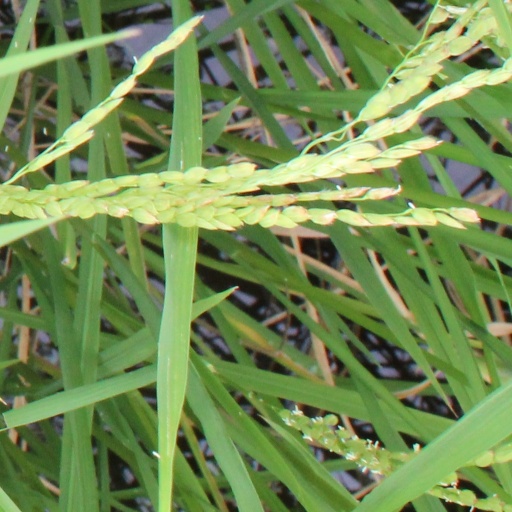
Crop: rice